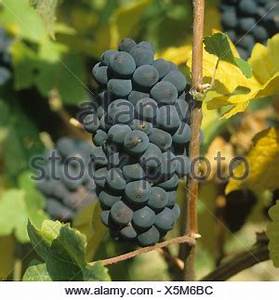
Label: Grapes